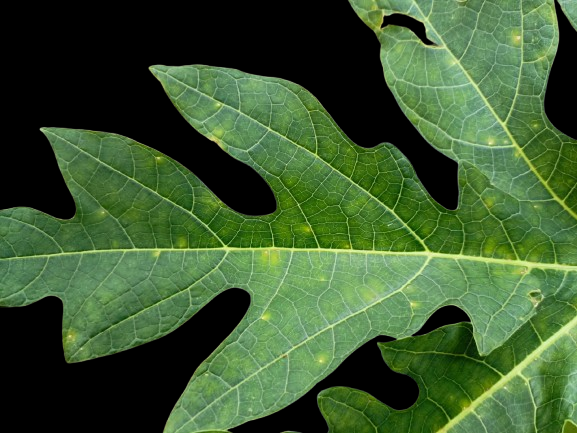
Crop: Papaya
Label: Pathogen_symptoms